Theme Park (video game)

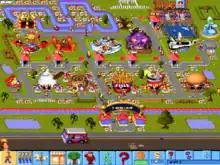
A typical Theme Park

Starting with a free plot of land in the United Kingdom and a few hundred thousand pounds, the player must build a profitable amusement park. Money is spent on building rides, shops, and staff, and earned through sale of entry tickets, merchandise, and refreshments. Shops available include those selling foodstuff (such as ice creams) or soft drinks, and games such as coconut shies and arcades. Their attributes can be customised, which may affect customers' behaviour: for example, affecting the flavour of foods (e.g. by altering the amount of sugar an ice cream contains) may entice customers to return. Facilities such as toilets, and items that enhance the park's scenery (such as trees and fountains) can be purchased. Over thirty attractions, ranging in complexity from the bouncy castle and tree house to more complicated and expensive rides such as the roller coaster and Ferris wheel are available. Also available are shows (called 'acts') with themes such as clowns and mediaeval. Certain rides, such as roller coasters, require a track to be laid out. The ride complement varies between platforms: for example, the PlayStation version is missing the mediaeval and dolphin shows. Rides require regular maintenance: if neglected for too long they will explode. Depending on the platform, it is possible to tour the park or the rides.